Pier Paolo Pasolini

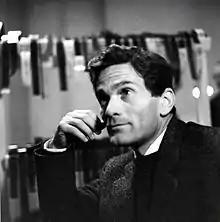
Pasolini in 1964

Pier Paolo Pasolini (5 March 1922 – 2 November 1975) was an Italian poet, film director, writer, actor and playwright. He is considered one of the defining public intellectuals in 20th-century Italian history, influential both as an artist and a political figure. He is known for directing "The Gospel According to St. Matthew", the films from Trilogy of Life ("The Decameron", "The Canterbury Tales" and "Arabian Nights") and "Salò, or the 120 Days of Sodom".